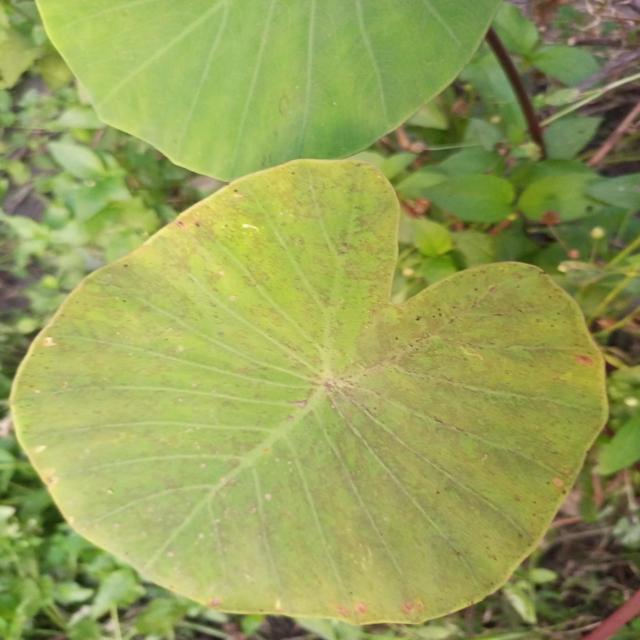
Label: Early_Blight